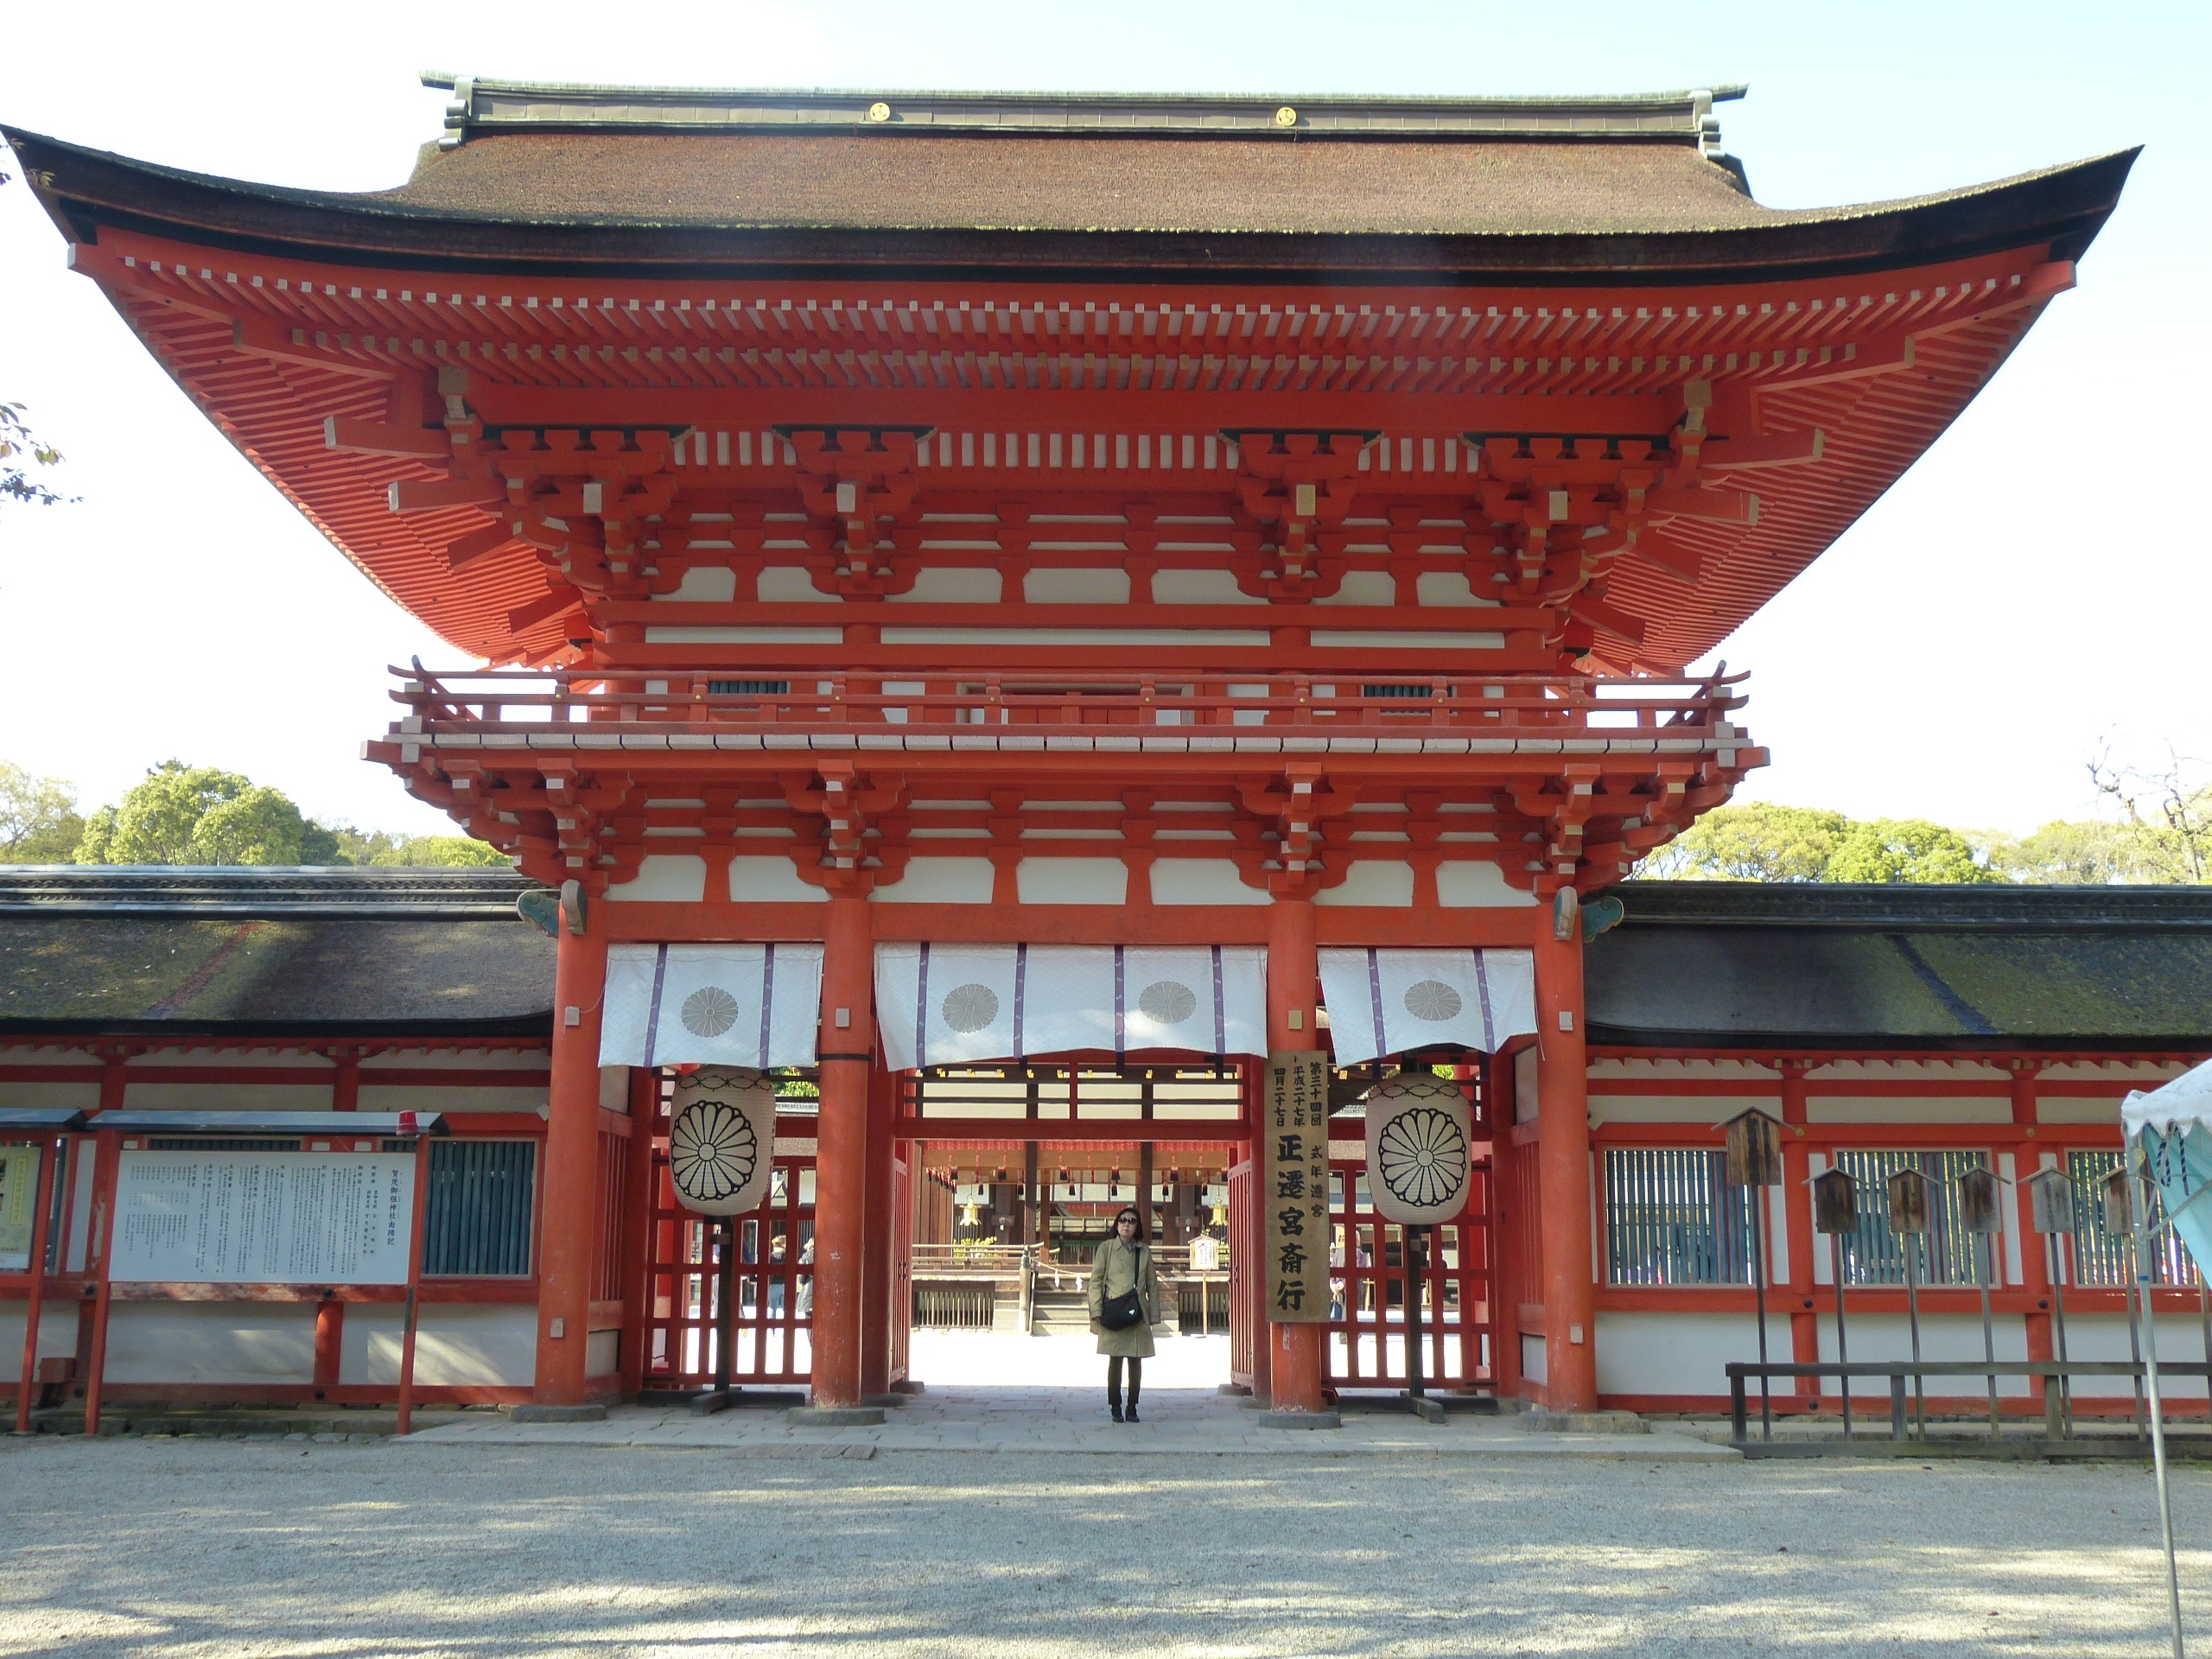
building, palace, gate, place of worship, temple, shrine, torii, kyoto, chinese architecture, world heritage site, historic site, shinto shrine